Jack Dykinga

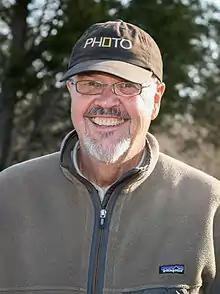
Jack Dykinga, 2008

Jack William Dykinga (born January 2, 1943) is an American photographer. For 1970 work with the "Chicago Sun-Times" he won the annual Pulitzer Prize for Feature Photography citing "dramatic and sensitive photographs at the Lincoln and Dixon State Schools for the Retarded in Illinois."